Alceste De Ambris

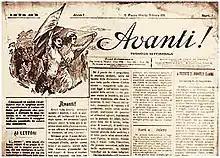
1st edition of "Avanti!" The periodical was first published in São Paulo on 20 October 1900 and ran until 1919, with some interruptions.

De Ambris arrived in Brazil illegally on a ship from Italy, along with other poor immigrants attracted by the promises of the Brazilian government, which at the time was encouraging European immigration. Alceste initially intended to go to Montevideo, but spent some time in Rio de Janeiro living with his brothers Alfredo and Angelo, who had already been in Brazil since 1894, and was convinced by them to remain in the country. He later settled in São Paulo. Shaken by the torments he saw during the 25-day journey by ship, he decided to study the living and working conditions of the Italian immigrants on the coffee plantations and travelled on one of the trains that took the workers to the plantations, departing from the Hospedaria dos Imigrantes, in Brás, and helped the immigrants to organize themselves into associations and syndicates.